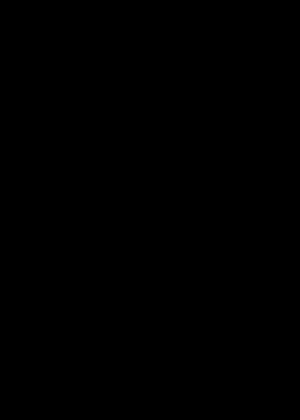
En mathématiques, et notamment en combinatoire et en informatique théorique, une suite de de Bruijn ou un mot de de Bruijn est un mot circulaire ou collier particulier qui a la propriété de contenir toutes les sous-suites consécutives d'une longueur donnée une et une seule fois.